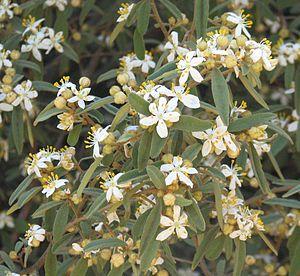
Asterolasia est un genre de buisson de la famille des Rutaceae endémique d'Australie.